DART light rail

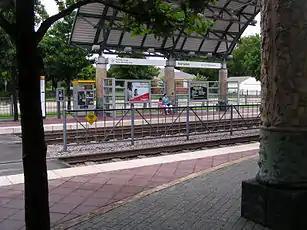
Passengers waiting at the Hampton Station.

After the success of the light rail starter system, voters approved DART's request to use long-term bonds to expedite the construction of the regional light rail system. While DART had originally planned single-track extensions of the Blue Line to Garland and the Red Line to Richardson and Plano, the starter system was so popular that the agency made plans to double-track the entire route.